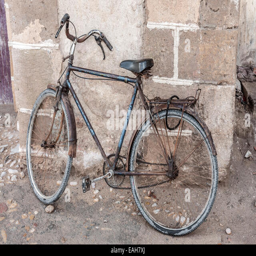
old bicycle leaning against the wall